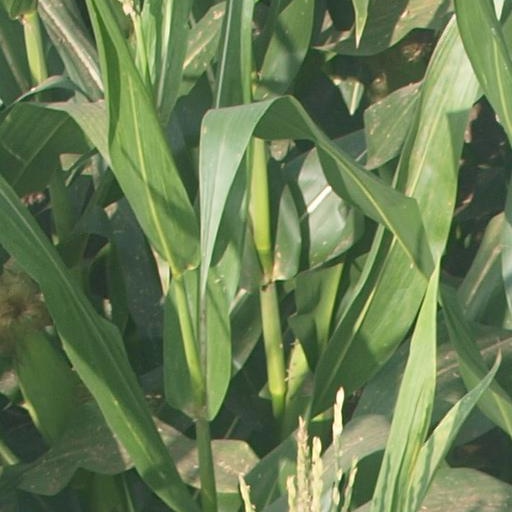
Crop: maize; corn